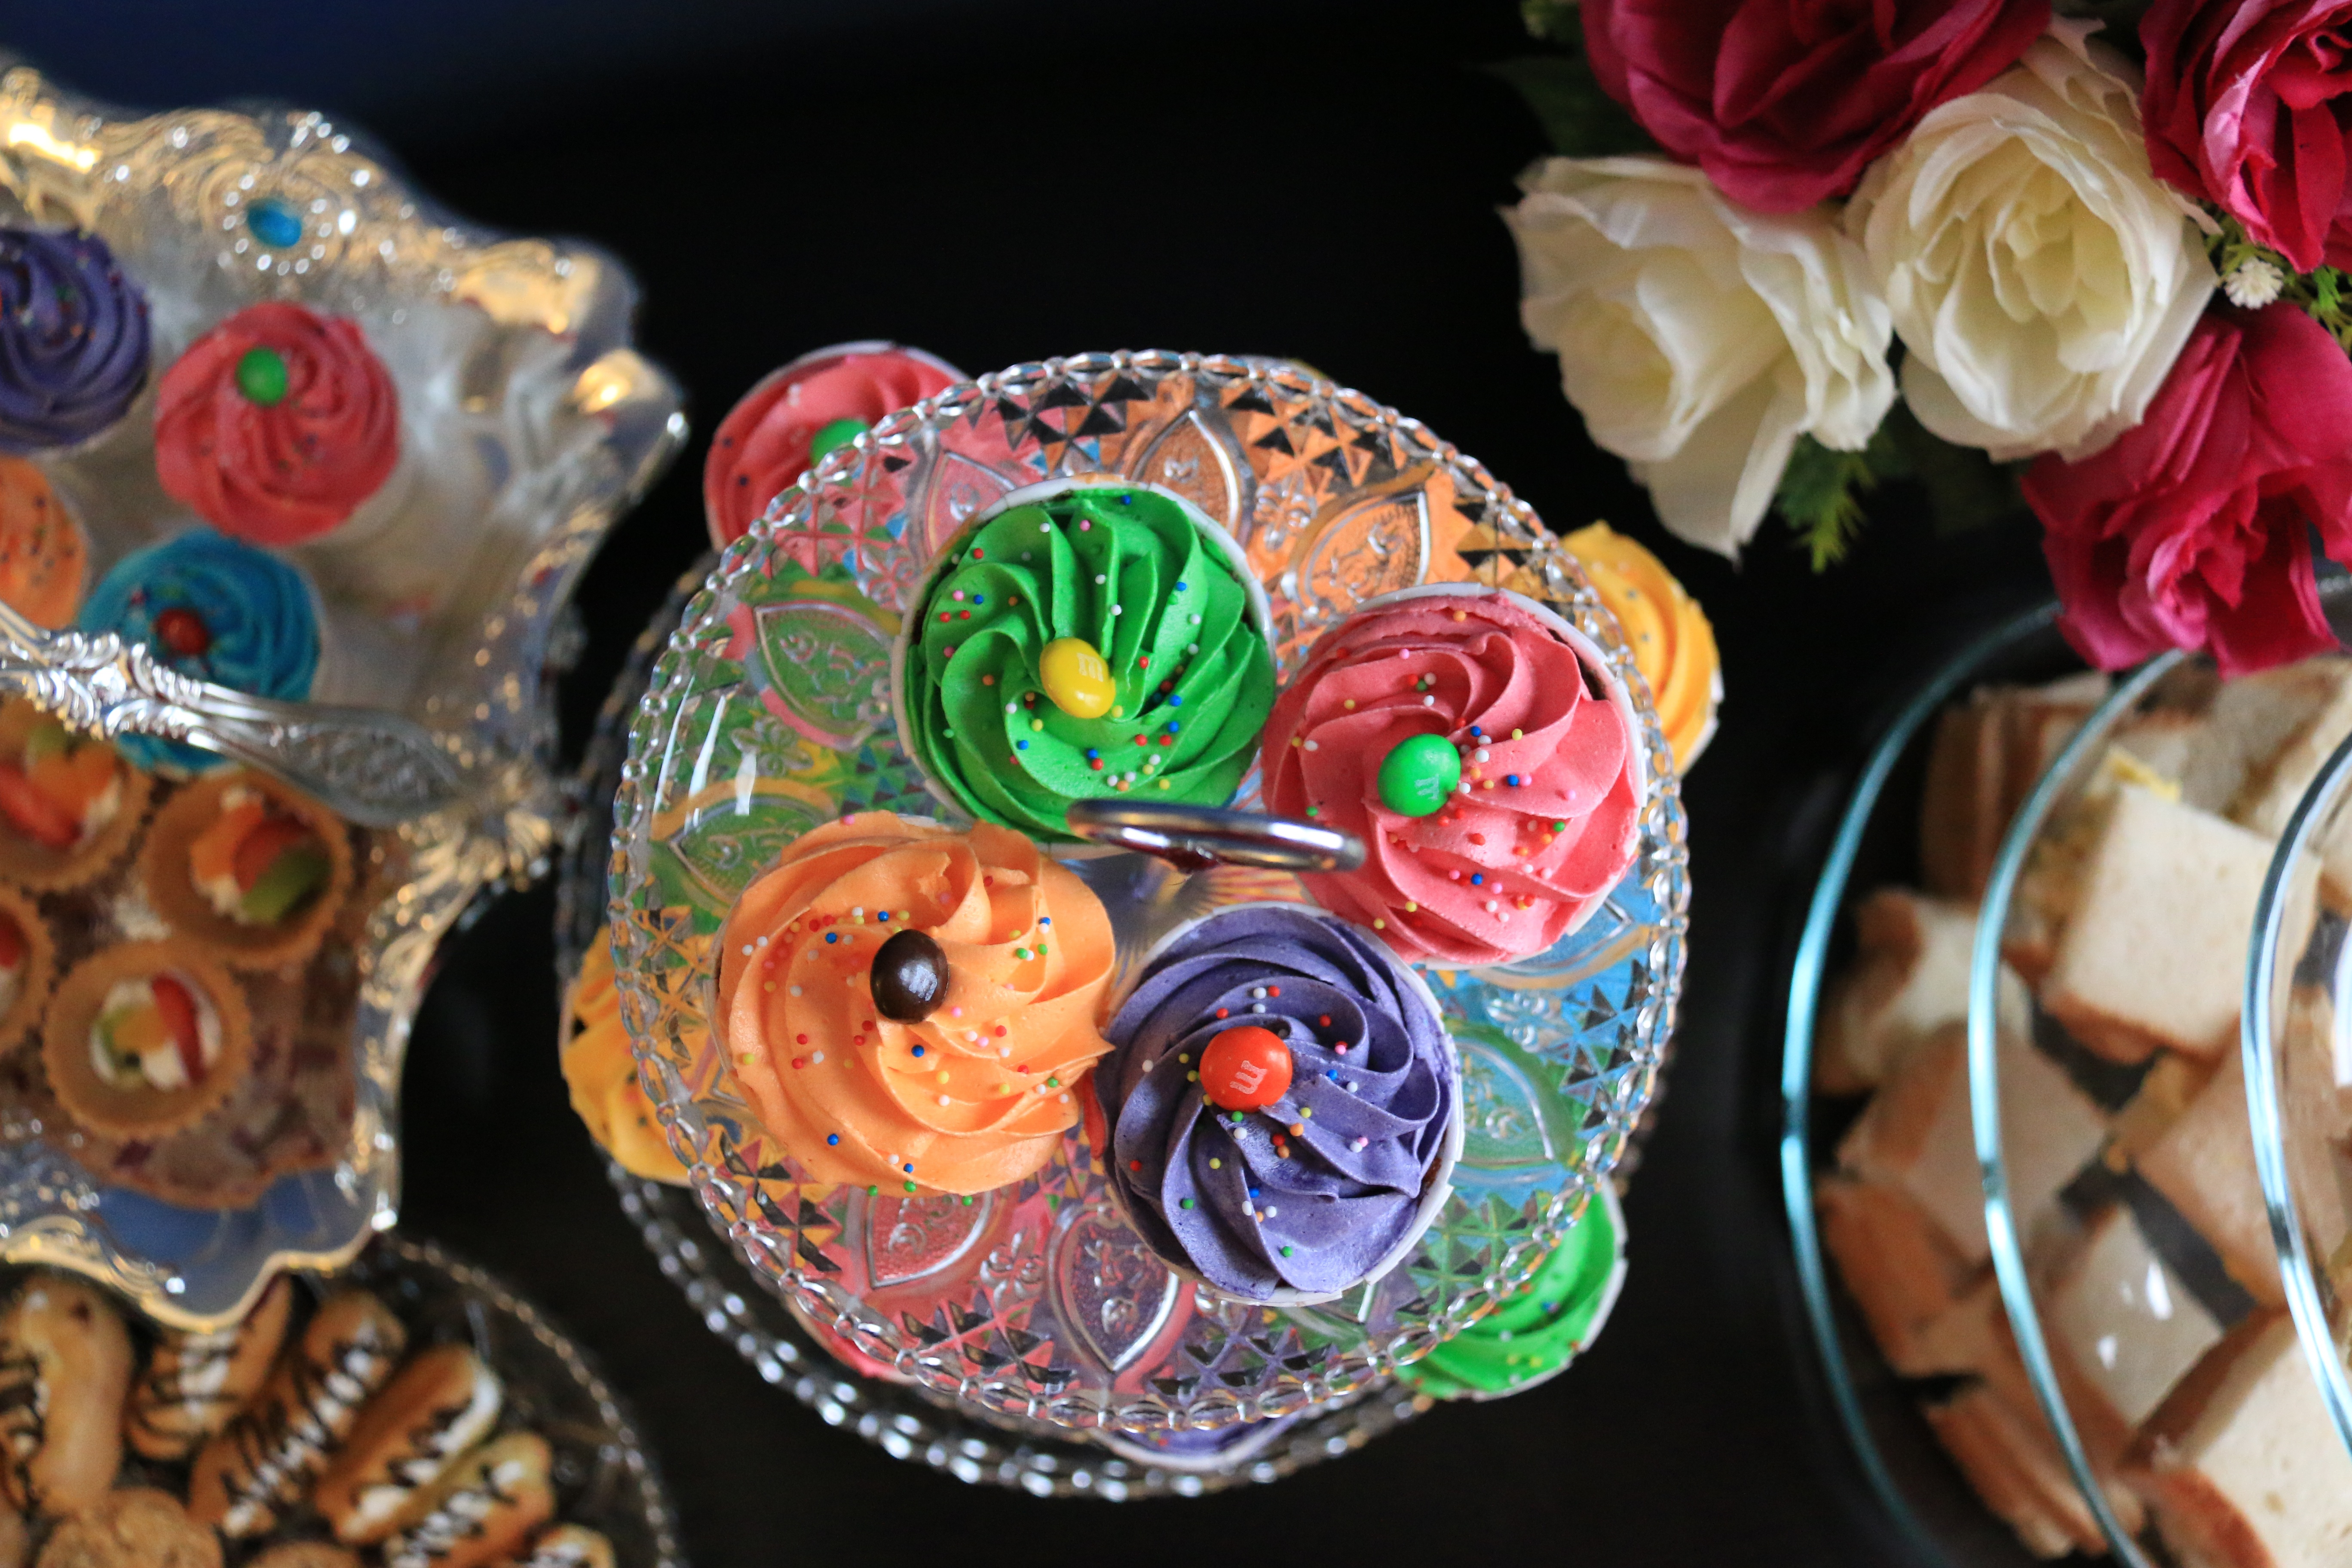
white, sweet, flower, purple, celebration, decoration, food, red, color, blue, colorful, yellow, pink, chocolate, frosting, gourmet, snack, dessert, indulgence, cream, delicious, cake, pastry, baked, bake, art, colors, design, sugar, icing, party, frosted, birthday, cupcakes, floristry, sweetness, treat, flower bouquet, fashion accessory